Easton Helsinki

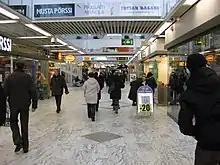
Interior of City-Jätti facing towards the Itis shopping centre.

The Hansakäytävä passageway in Easton Helsinki was known as City-Jätti before the 2017 renovation. City-Jätti contained K-Citymarket and a pharmacy, Kimene Kebab, a home bakery and Saiturinpörssi among others. The future of Hansakäytävä depends on the implementation of the second part of the Easton renovation.